Teamsters Local 1932

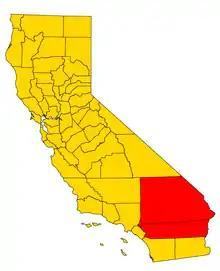
A map of the Inland Empire metropolitan area of California, which consists of the counties of Riverside and San Bernardino. Local 1932 is based in San Bernardino.

The San Bernardino Public Employees Association was founded in 1932, and prior to its demise represented employees at the County of San Bernardino, as well as employees from 18 cities in San Bernardino, Riverside and Los Angeles counties, and other public agencies in the region. Amid losses of hundreds of in members to Service Employees International Union Local 721 and a lawsuit by the union against its former general manager for missing funds and unauthorized expenditures, members of SBPEA voted to affiliate with the International Brotherhood of Teamsters in April 2015. SBPEA converted to Teamsters Local 1932, in honor of SBPEA's founding year.